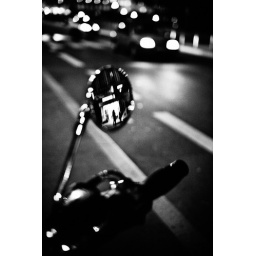
The girl in the mirror